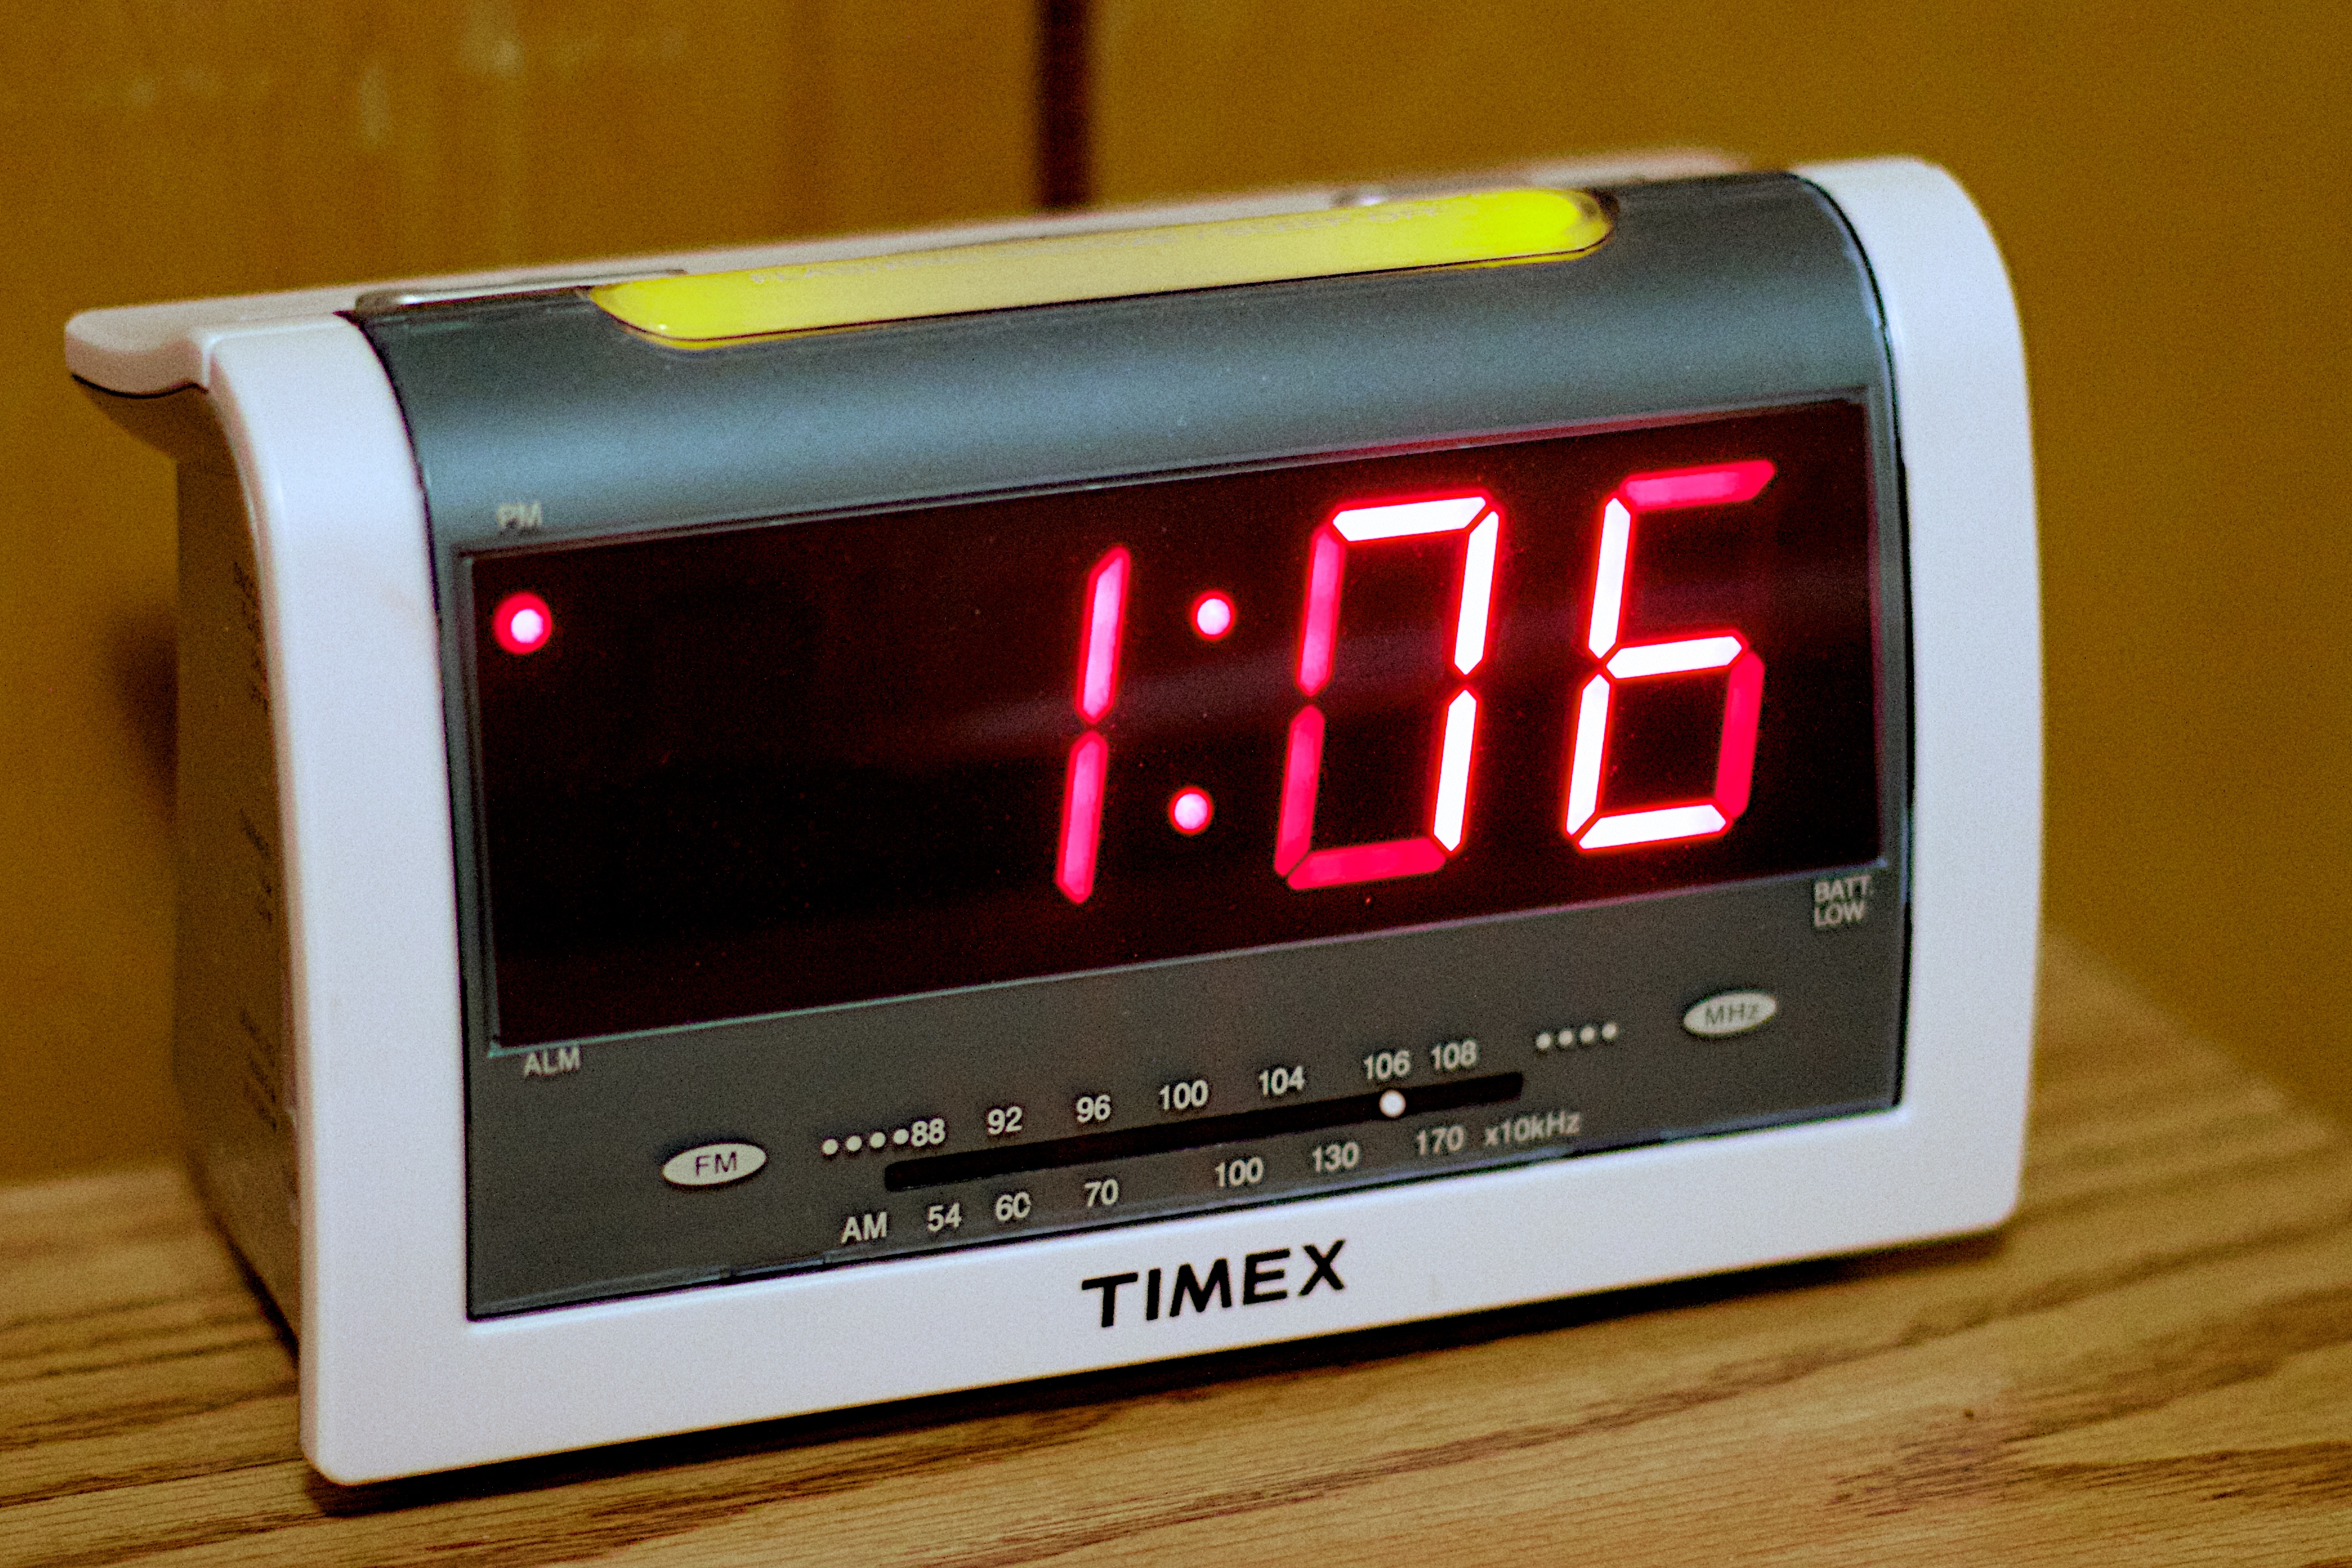
technology, clock, alarm clock, decor, product, font, digital clock, electronics, ds106, 106, display device, home accessories